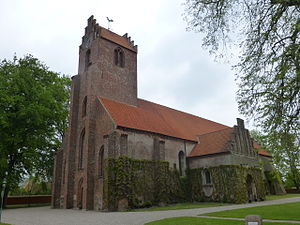
Sankt Nicolai Kirke (Skælskør)
Sankt Nicolai Kirke
Sankt Nicolai Kirke ligger i Skælskør. Kirken menes at være opført i Valdemar Sejrs tid.